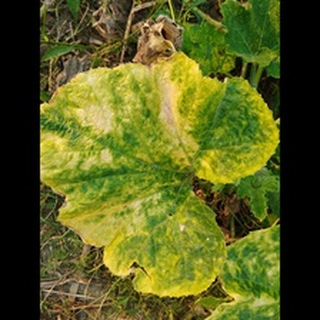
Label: pumpkin_mosaic_disease